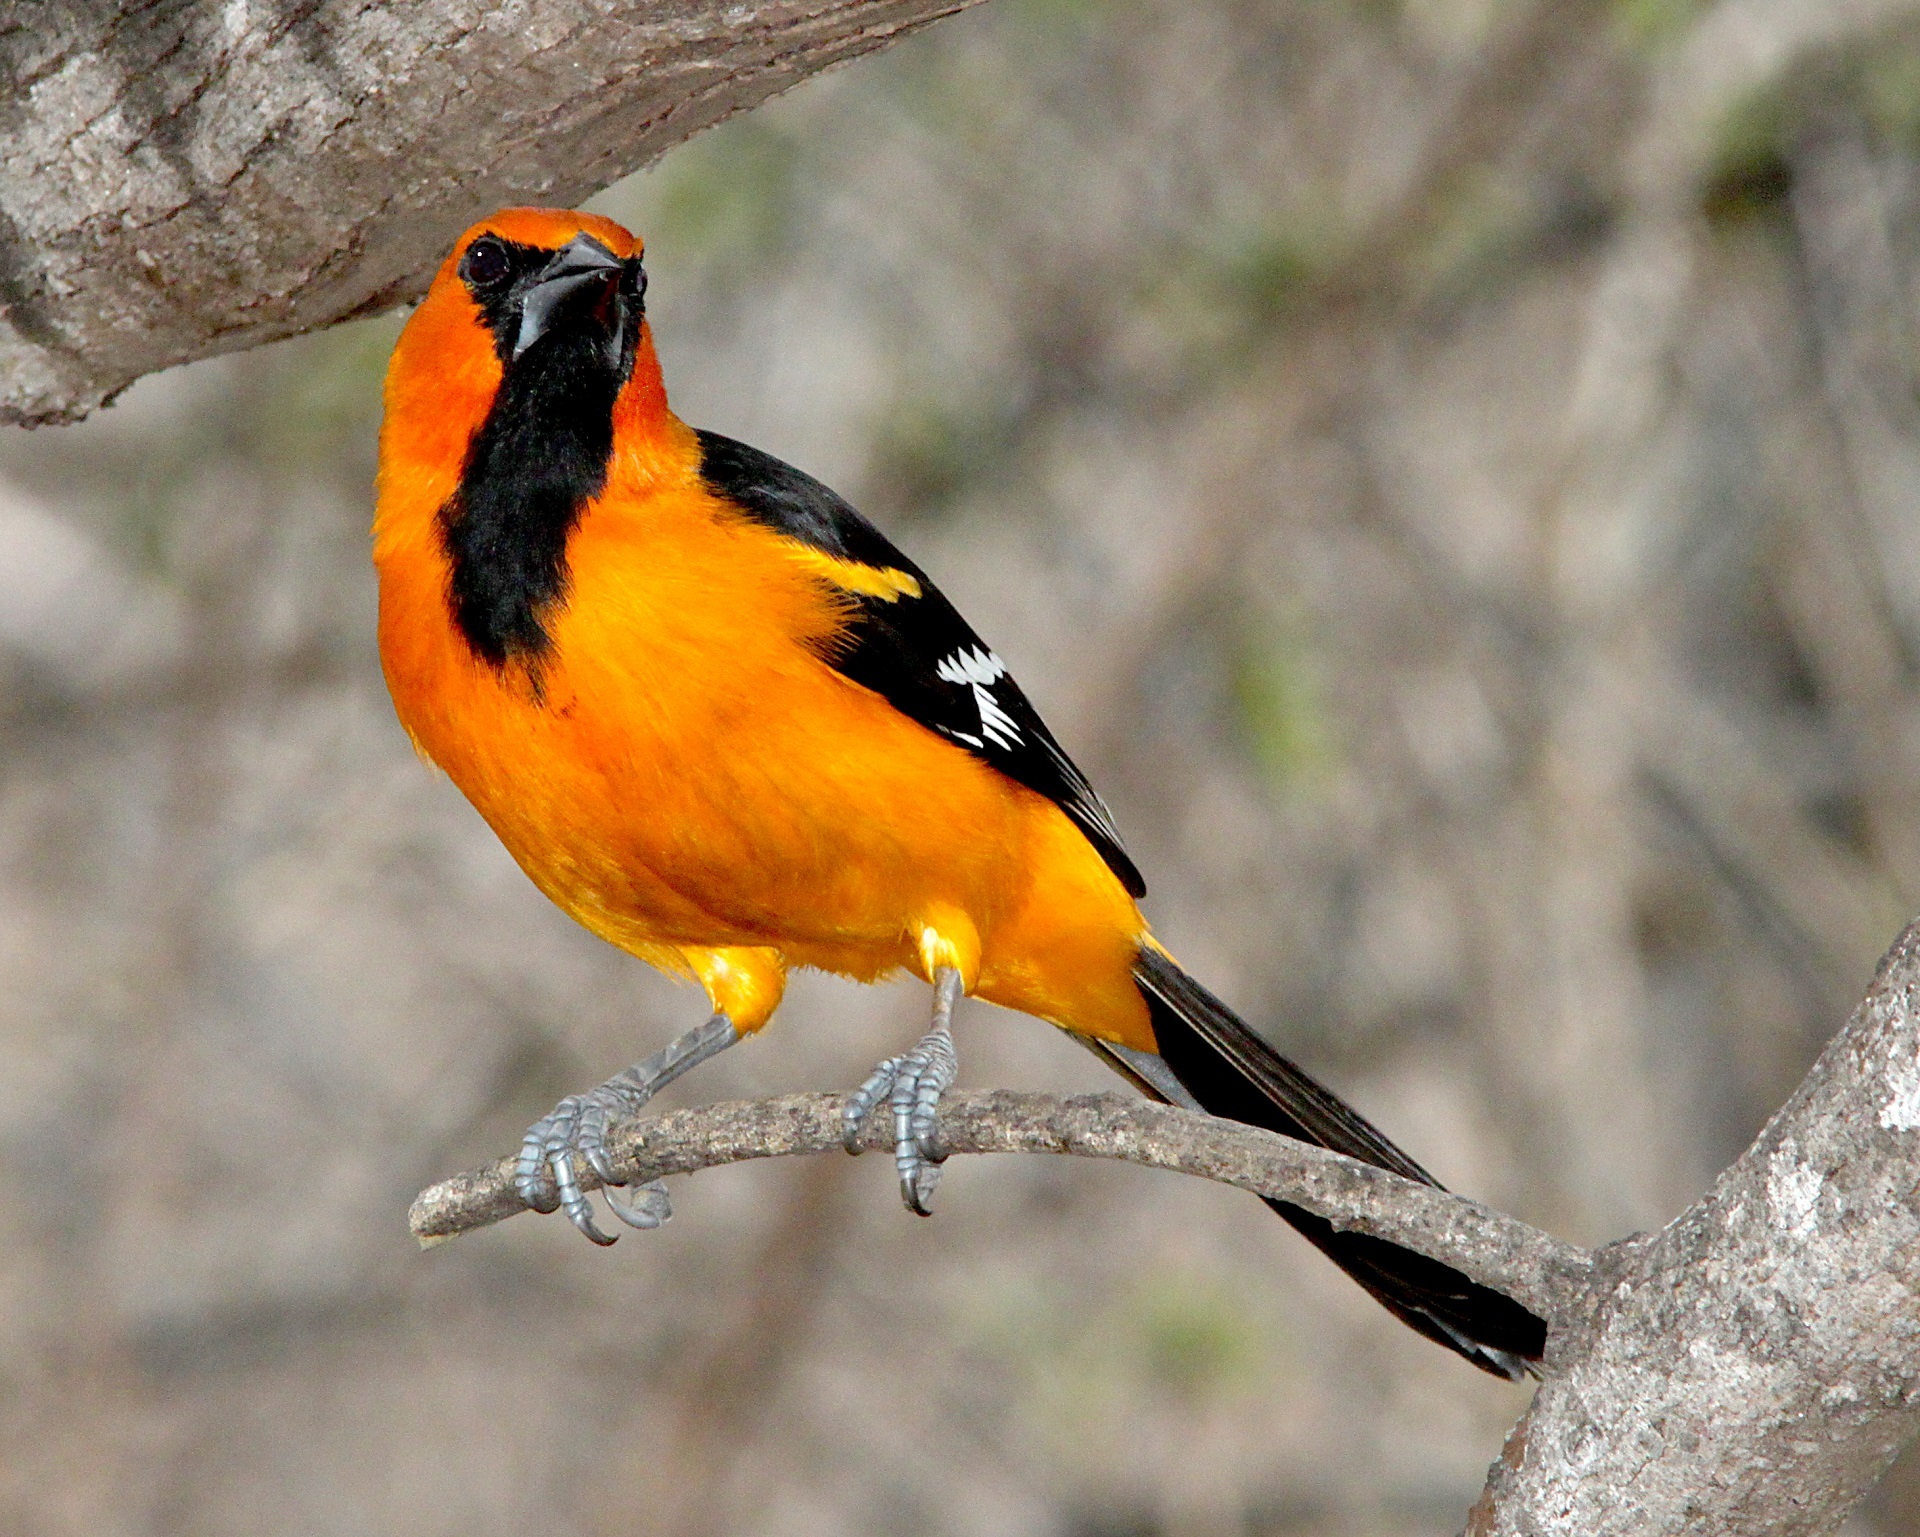
nature, branch, bird, wildlife, portrait, beak, colorful, robin, fauna, ornithology, songbird, outdoors, feathers, vertebrate, finch, birdwatching, birding, perched, brambling, altamira oriole, old world flycatcher, perching bird